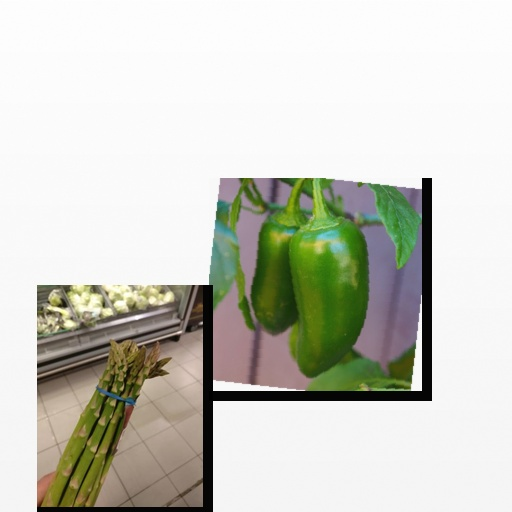
Food items: asparagus, jalapeno